Warsaw Icon Museum

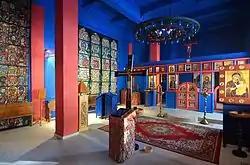
Chapel of St. Gregory Peradze

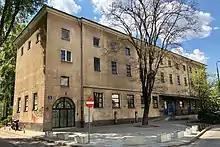
Warsaw Icon Museum, 2020

The Warsaw Icon Museum is the first museum in Warsaw and the third in Poland dedicated to icons. Located in the Ochota district of Warsaw, Poland, the museum is housed in a former boilerhouse.